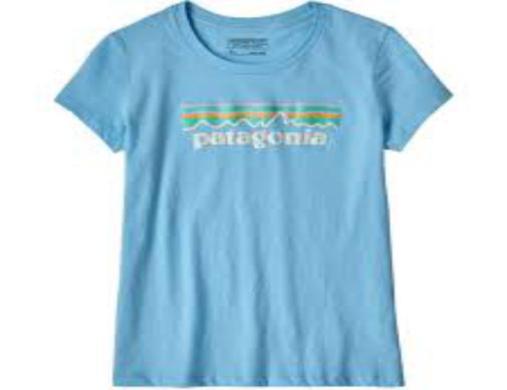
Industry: Clothes